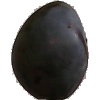
Label: Plum 3